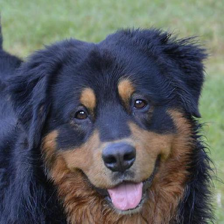
Label: animals